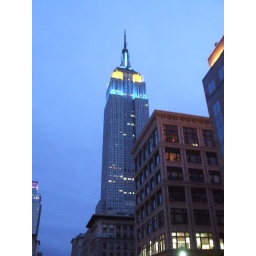
Apparently lit up in blue and yellow to signify Mother's Day.